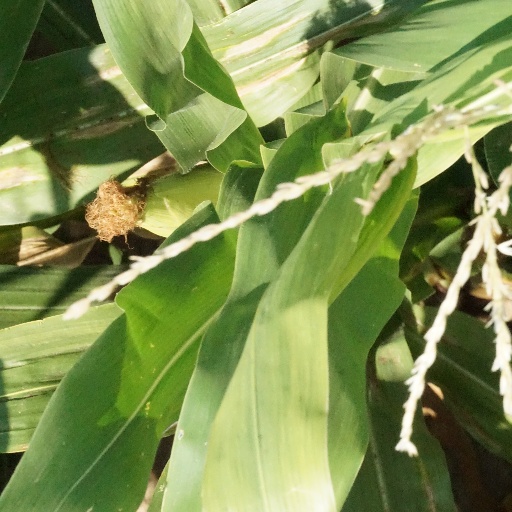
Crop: maize; corn